James River Bridge

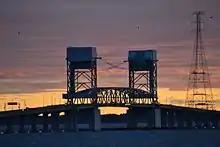
The current bridge's lift span at sunset

The roadway becomes Carrollton Boulevard on the Isle of Wight County end; after a number of intersections, US 258 and SR 32 turn west at Bartlett towards State Route 10 at Benns Church, while US 17 curves southeast towards Portsmouth.